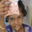
Label: girl